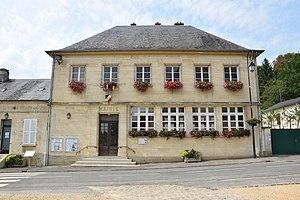
Chiry-Ourscamp est une commune française située dans le département de l'Oise en région Hauts-de-France.